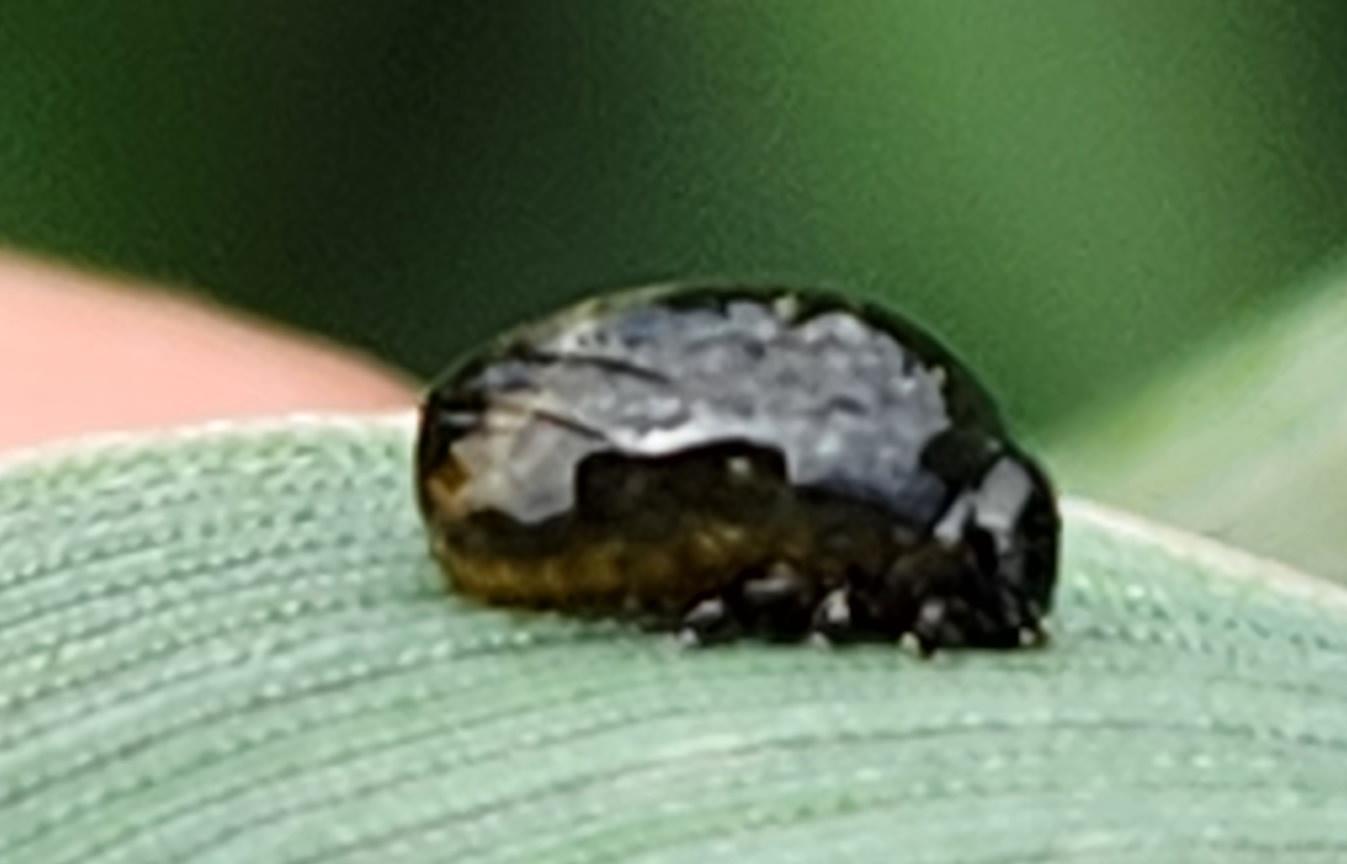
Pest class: cereal_leaf_beetle